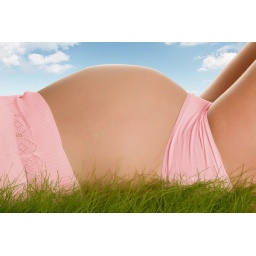
Pregnant belly lying in green grass with fluffy clouds